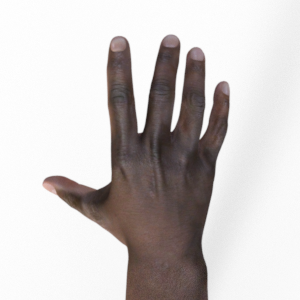
Label: paper